2005 Chicago Bears season

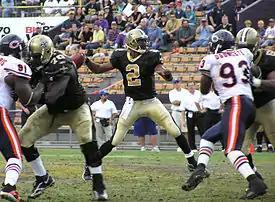
Saints quarterback Aaron Brooks passes against the Bears at Tiger Stadium

Due to damage from Hurricane Katrina to the Louisiana Superdome, the Saints were forced to host the game at LSU's Tiger Stadium in Baton Rouge. The Saints scored first on a John Carney field goal, but the Bears struck back with a Kyle Orton to Justin Gage touchdown pass. After the Saints scored on an Aaron Brooks touchdown pass to Donté Stallworth, Robbie Gould tied the game on a 35-yard field goal. In the second half, Adrian Peterson gave the Bears the lead on a 6-yard run, which was countered with Brooks scoring on a 1-yard touchdown run in the fourth. Orton eventually threw a 22-yard pass to Muhsin Muhammad to set up a game-winning field goal from Gould with six seconds left in the game. Gould eventually scored on a 28-yard field goal to give the Bears a 20–17 lead. The Saints' last chance to march 65 yards to win was crushed when Brooks' pass to Az-Zahir Hakim was intercepted by Nathan Vasher. The win was the Bears' fourth-straight, which hasn't been accomplished by the team since their 2001 season. In the first quarter, Bears running back Thomas Jones went out with an injury, but his backups Adrian Peterson and Cedric Benson combined for 137 yards and a touchdown.